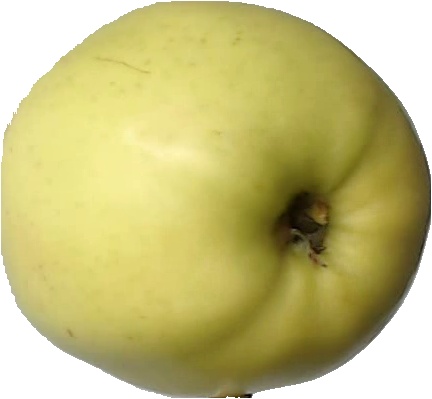
Label: apple_golden_2